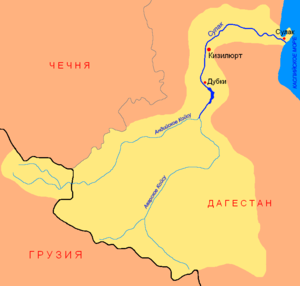
Le fleuve Soulak est un cours d'eau du nord de la république du Daghestan, en Russie.